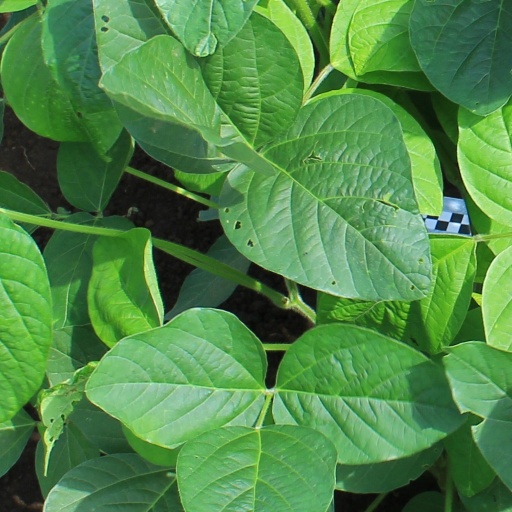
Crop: soybean